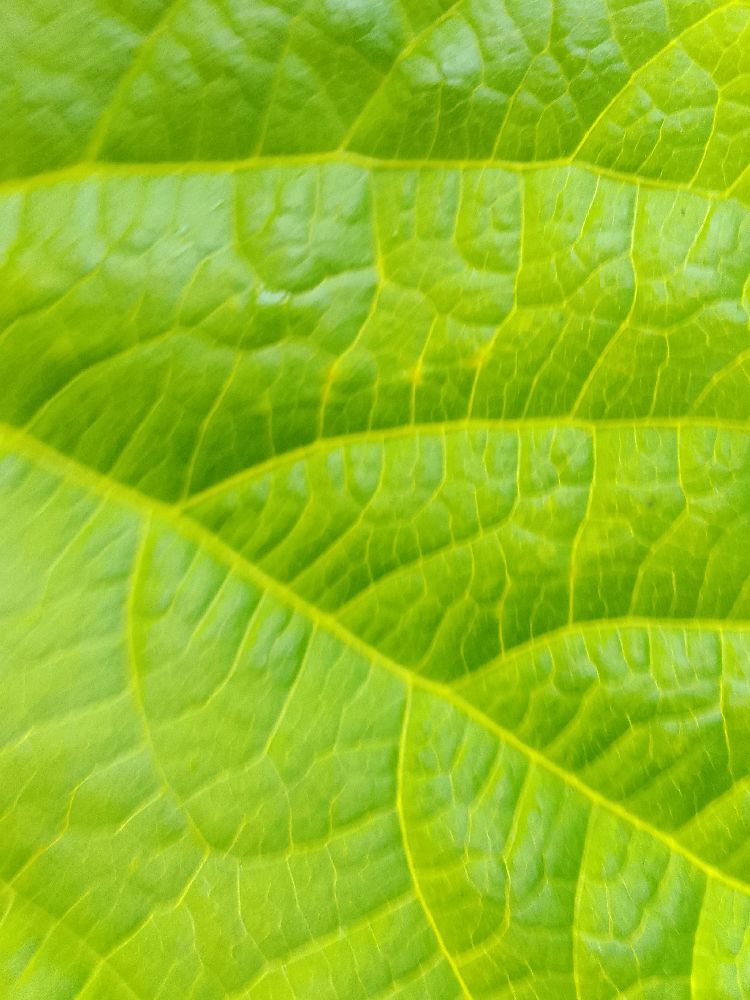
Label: healthy